Dúo Dinámico

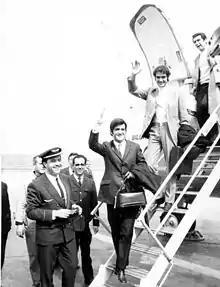
Dúo Dinámico waving at Barajas Airport in 1968 (left: de la Calva, right: Arcusa)

 is a Spanish pop music duo formed by and . Besides singers, they are songwriters and record producers and they starred in four feature films. They were the main precursors of pop music and fandom in Spain and were very popular in the 1960s.